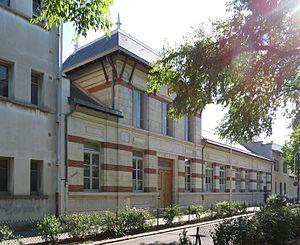
Montchat — /mɔ̃ʃa/ — est un quartier du 3ᵉ arrondissement de la commune française de Lyon. Il en forme la partie orientale. Il se termine à l'est par une butte limitrophe de Bron et jouxte, dans sa partie nord, Villeurbanne.